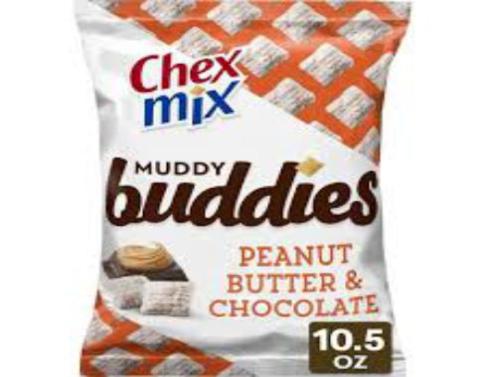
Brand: chex mix
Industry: Food